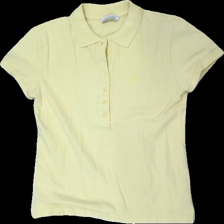
View: front
Type: Top
Category: Men
Brand: Not in the list
Brand text on label: canard
Colors: Yellow
Material: 100% cotton
Pattern: Embroidered
Cut: Regular
Size: L
Season: All
Damage location: bottom center
Damage 2 location: middle center
Price range: <50
Recommended usage: Reuse
Description: gul pike med broderad logga fram, lite luddig